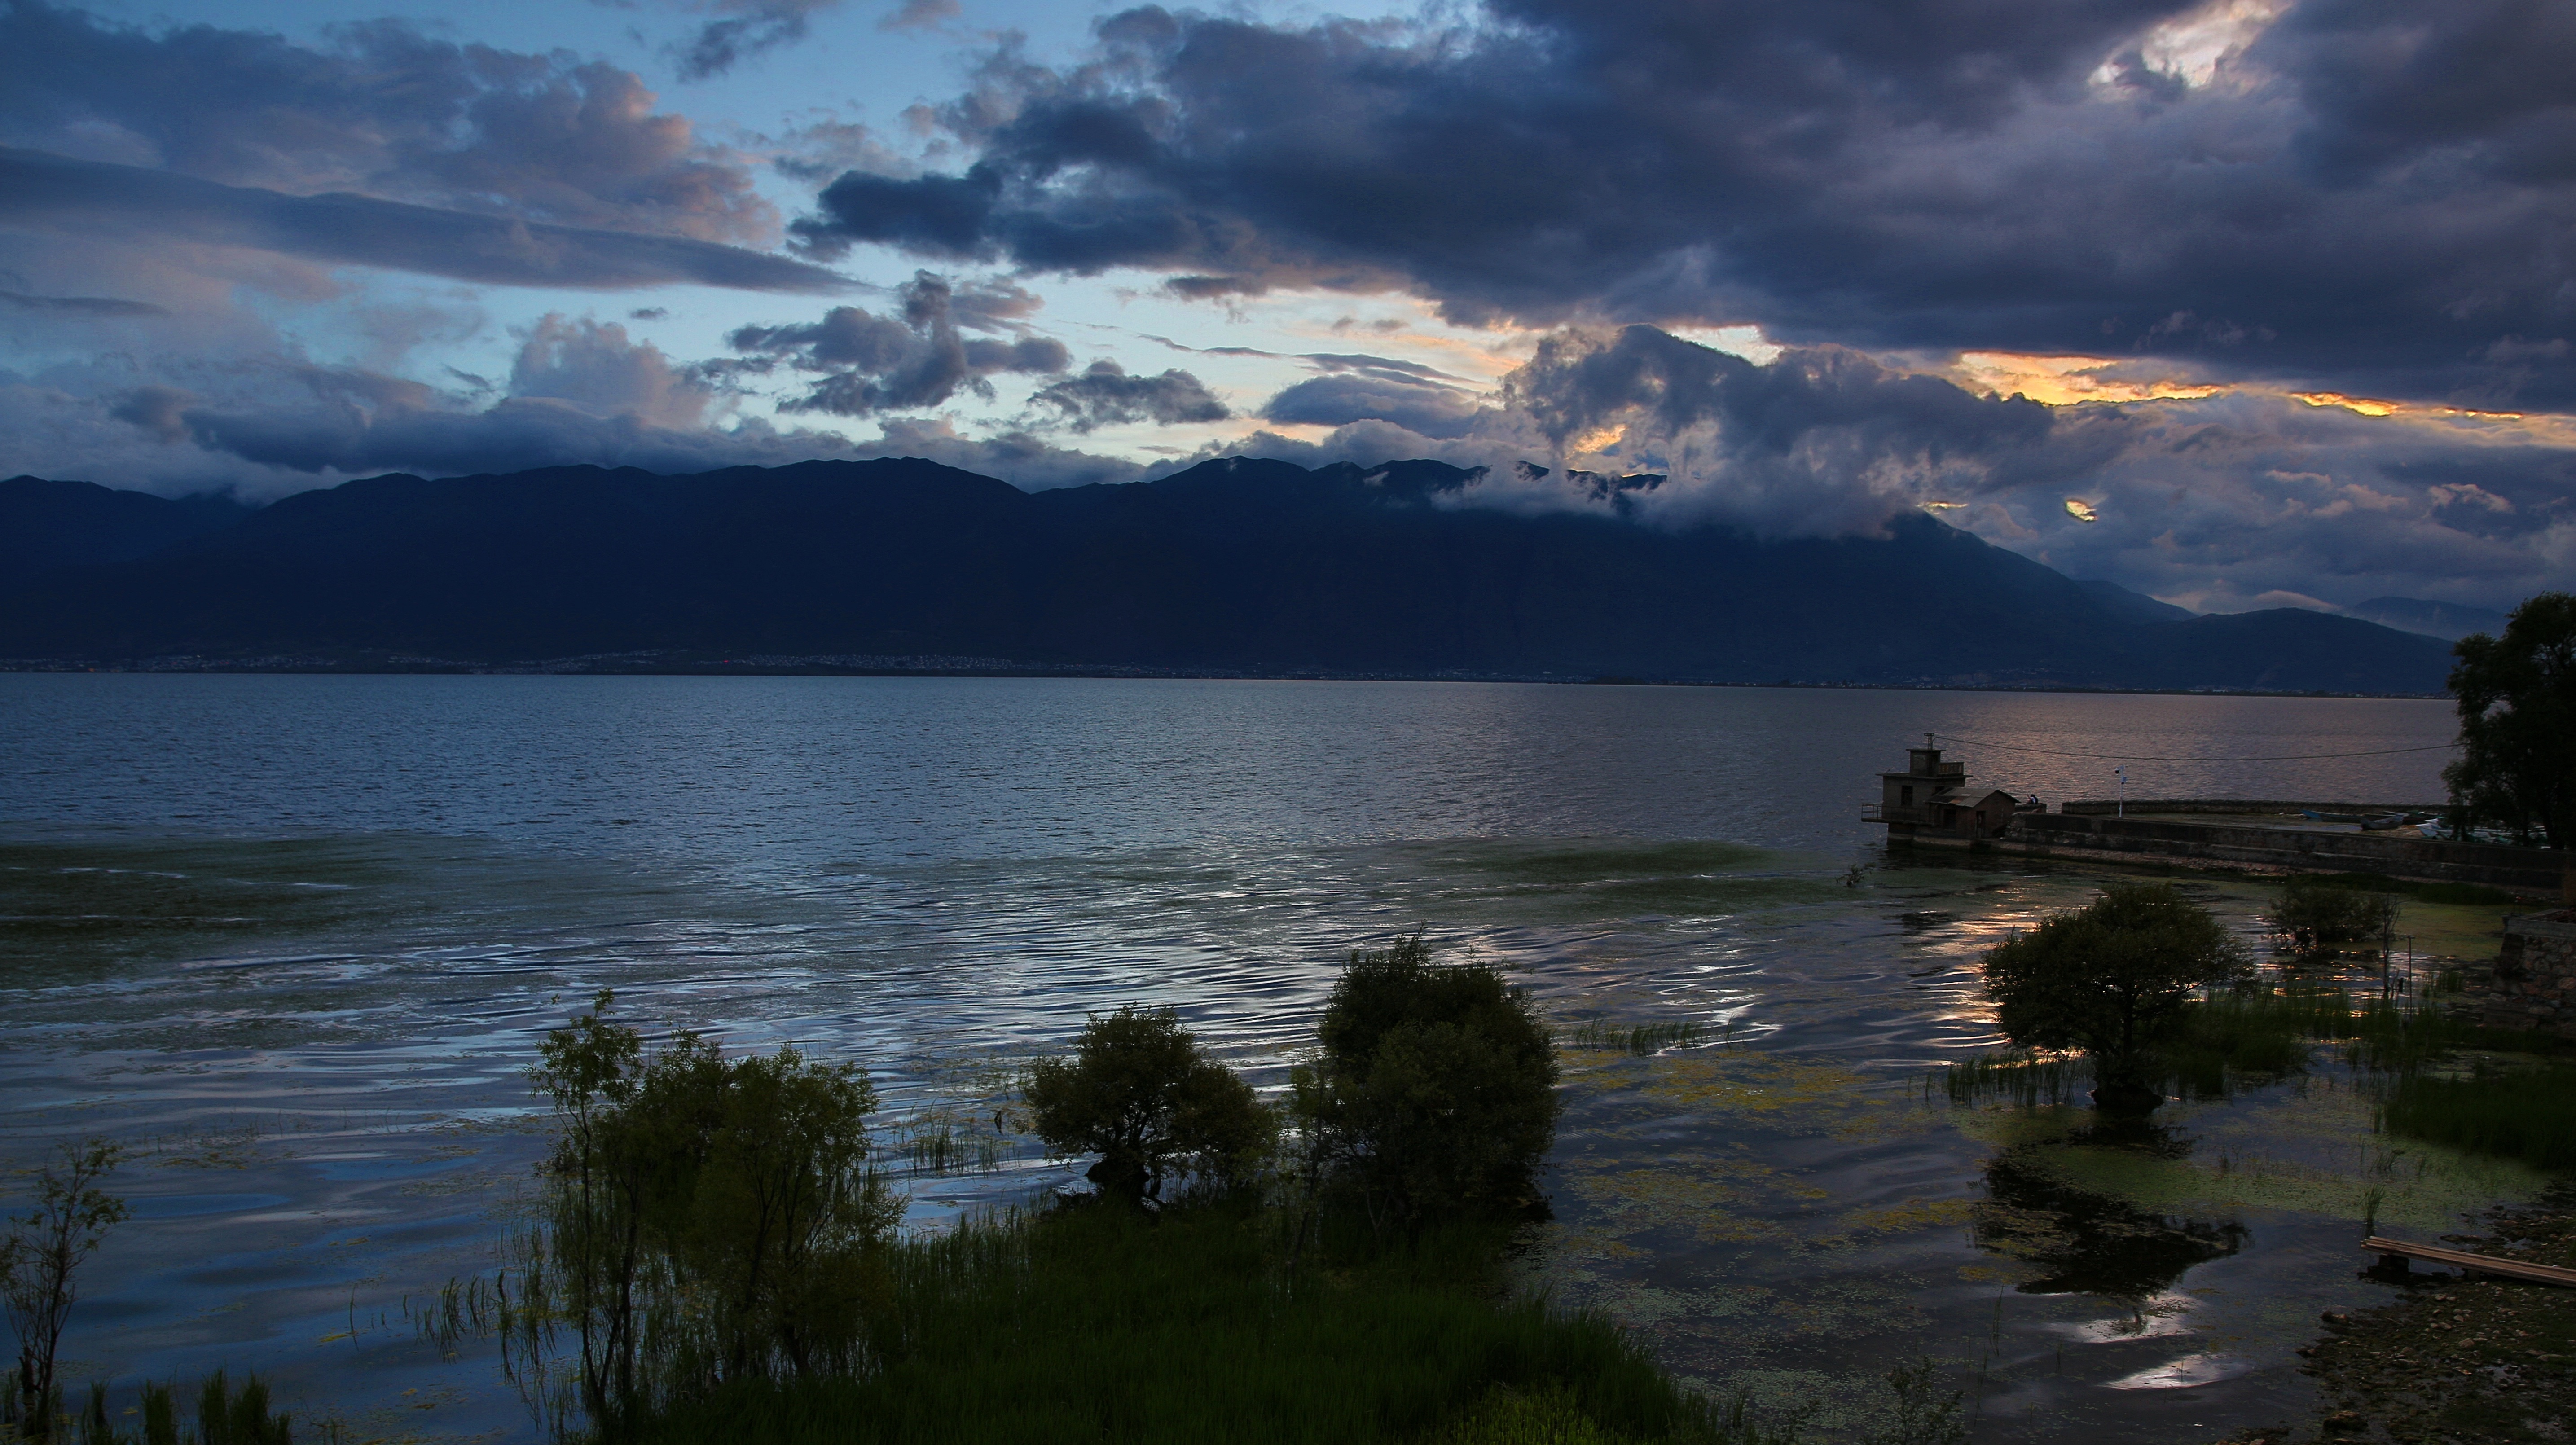
landscape, sea, coast, nature, horizon, mountain, cloud, sky, sunrise, sunset, sunlight, morning, shore, lake, dawn, river, mountain range, dusk, evening, reflection, weather, bay, fjord, reservoir, body of water, loch, cangshan, erhai lake, dali, in yunnan province, meteorological phenomenon, atmospheric phenomenon